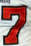
Number: 7